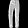
Label: Trouser